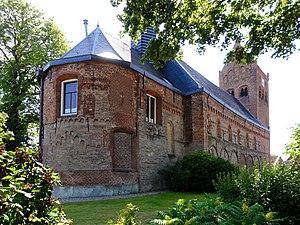
Grou est une petite ville de la commune néerlandaise de Leeuwarden, dans la province de Frise.